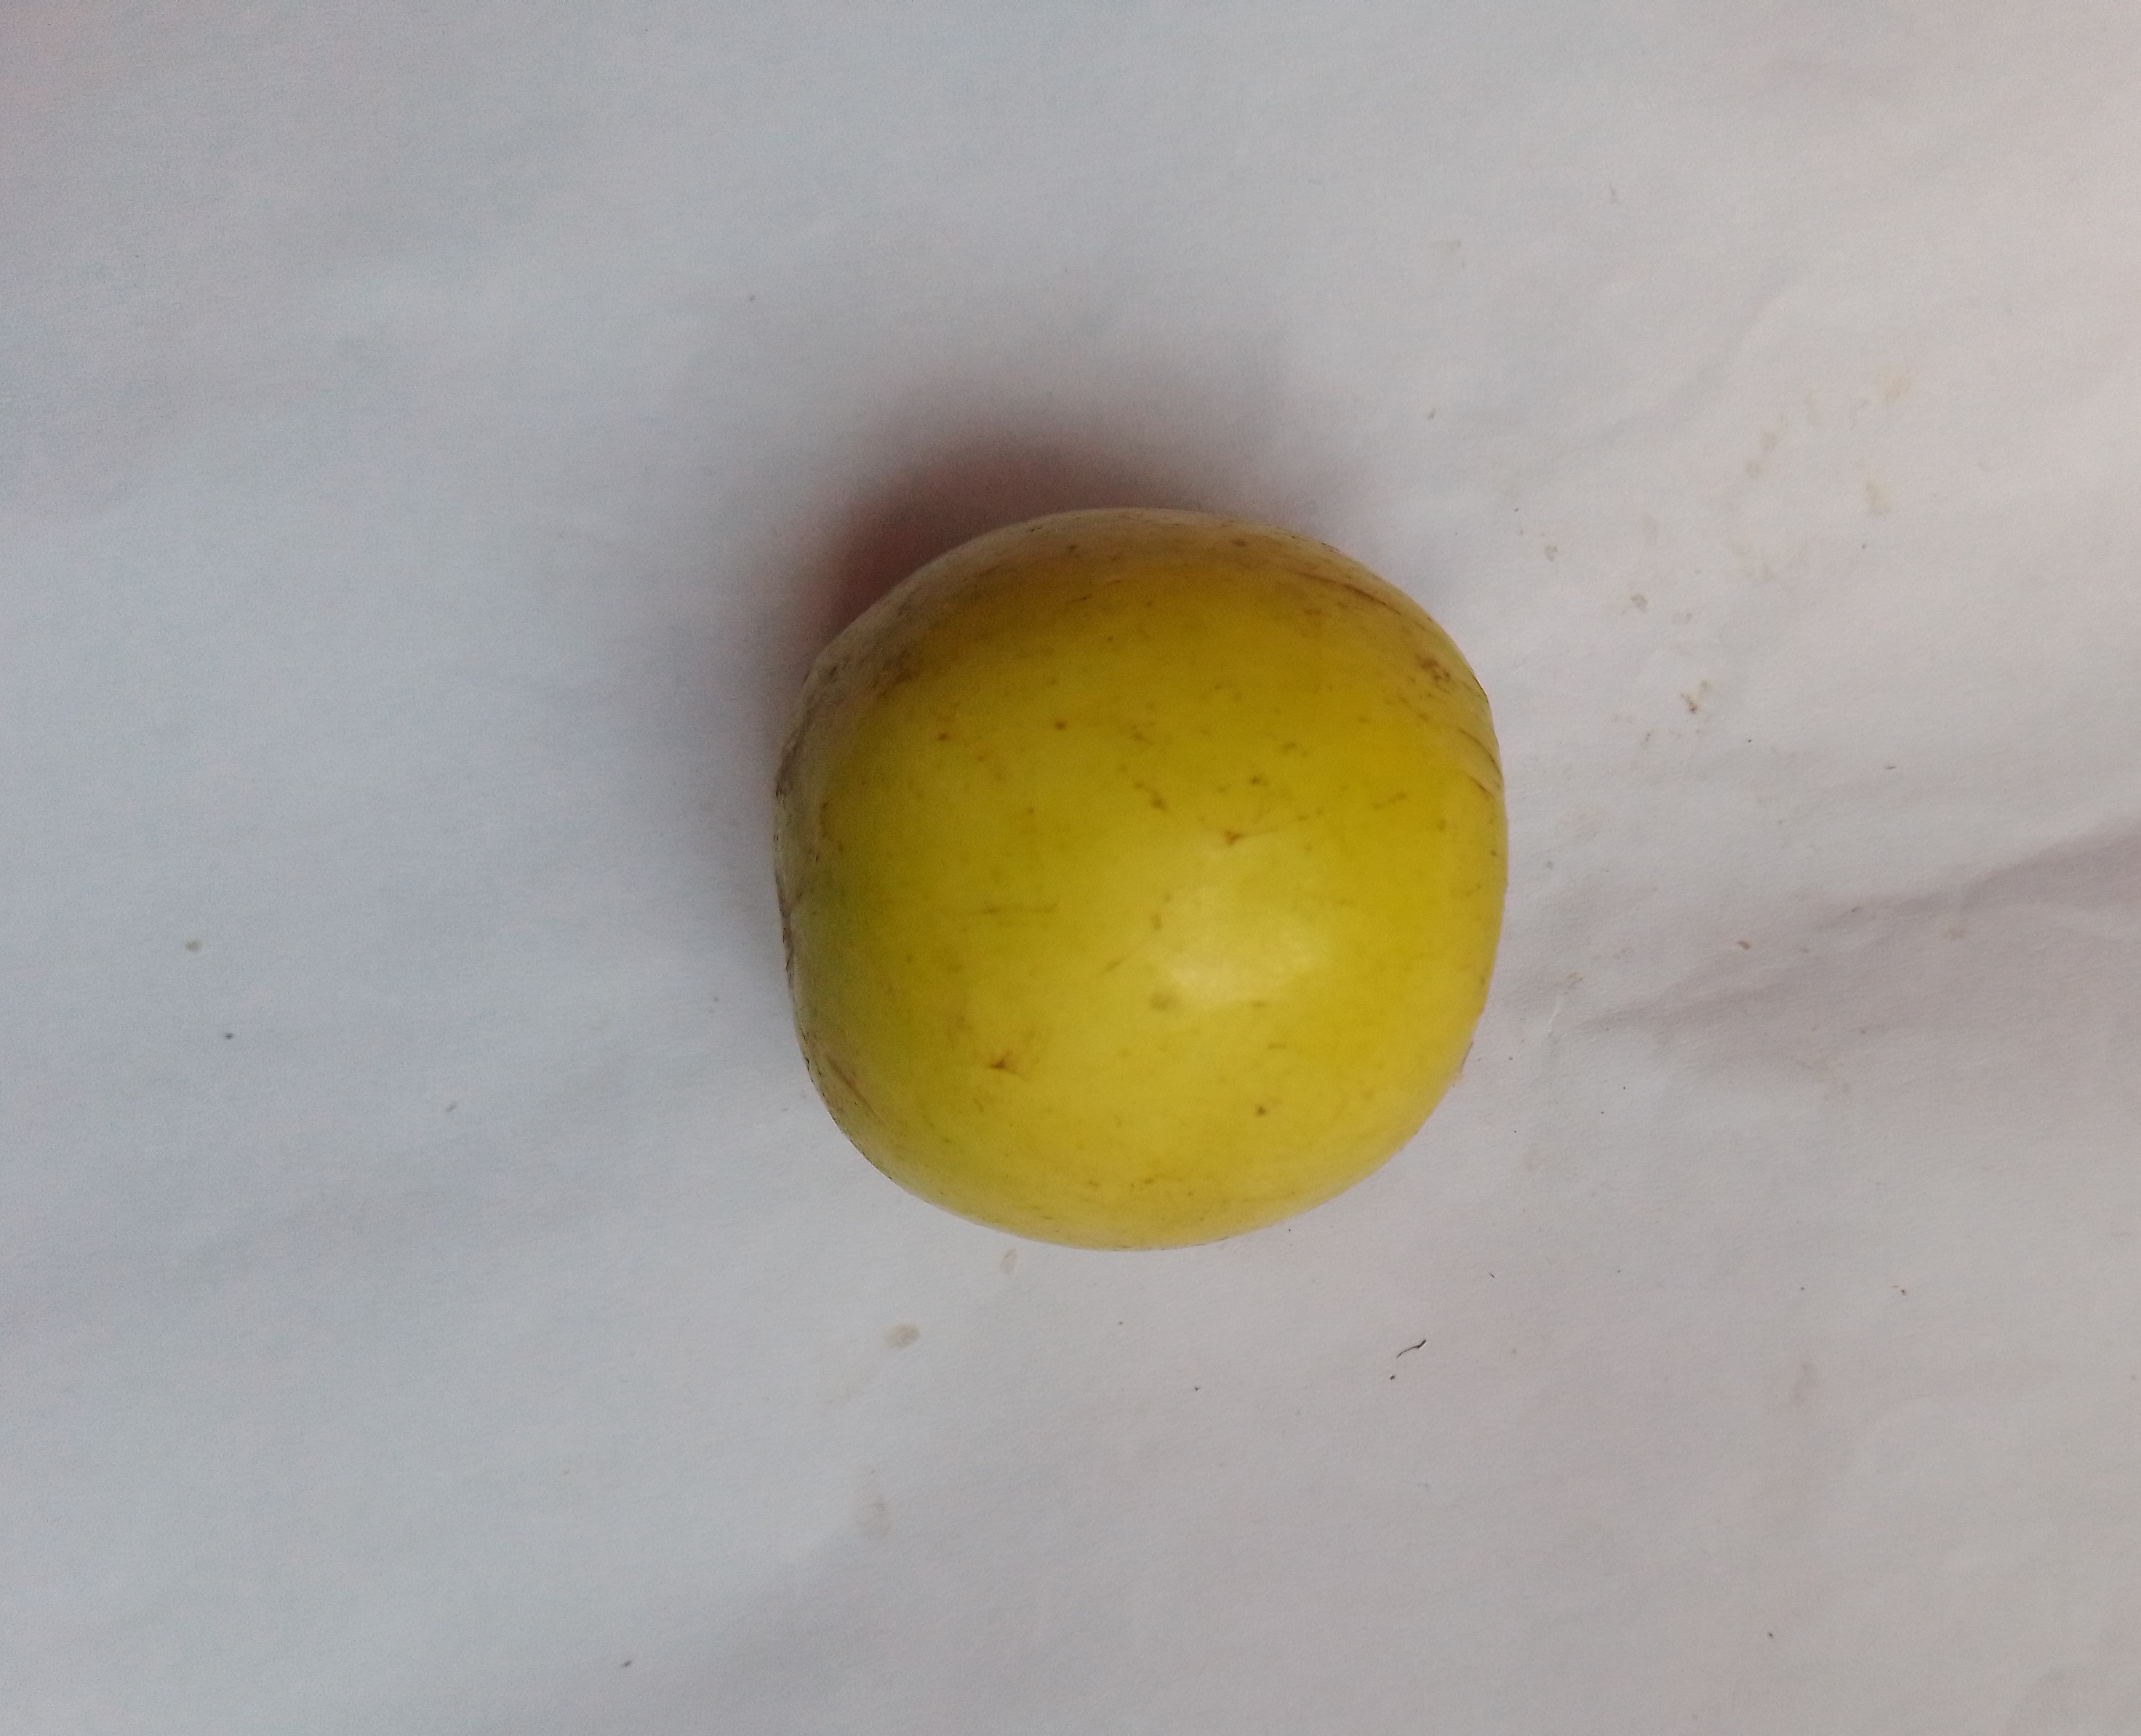
Fruit: jujube
Condition: fresh